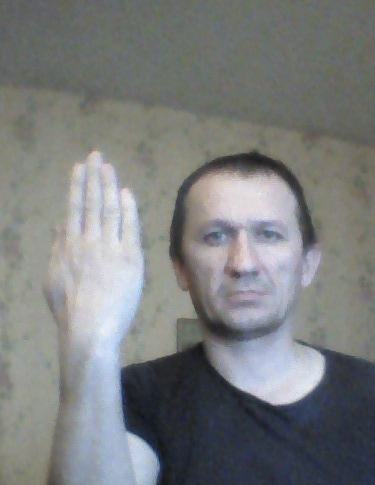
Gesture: stop_inverted